Hydrogeology

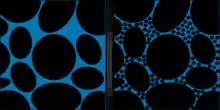
[Left] High porosity, well sorted [Right] Low porosity, poorly sorted

One of the main tasks a hydrogeologist typically performs is the prediction of future behavior of an aquifer system, based on analysis of past and present observations. Some hypothetical, but characteristic questions asked would be: